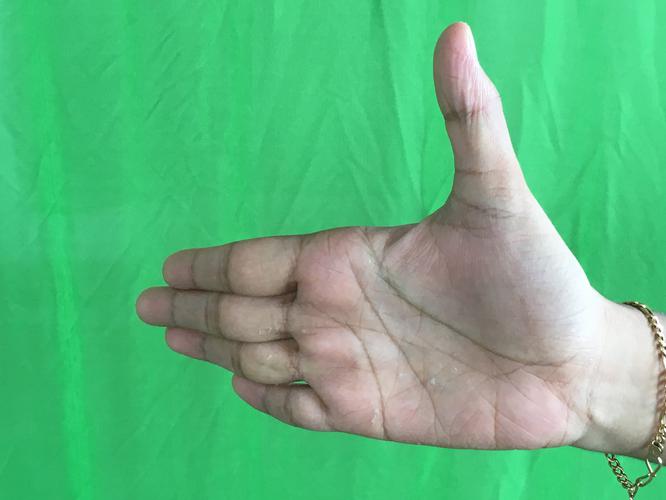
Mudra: Ardhachandran
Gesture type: single_hand